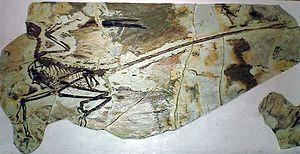
Microraptor est un genre éteint de petits dinosaures saurischiens de la famille des Dromaeosauridae du biote de Jehol de Chine, datant du Crétacé inférieur, soit il y a environ 120 Ma. Comme Archaeopteryx, il démontre le très proche lien de parenté entre dinosaures et oiseaux. Comme ces derniers, Microraptor possède des pennes sur les pattes et la queue.